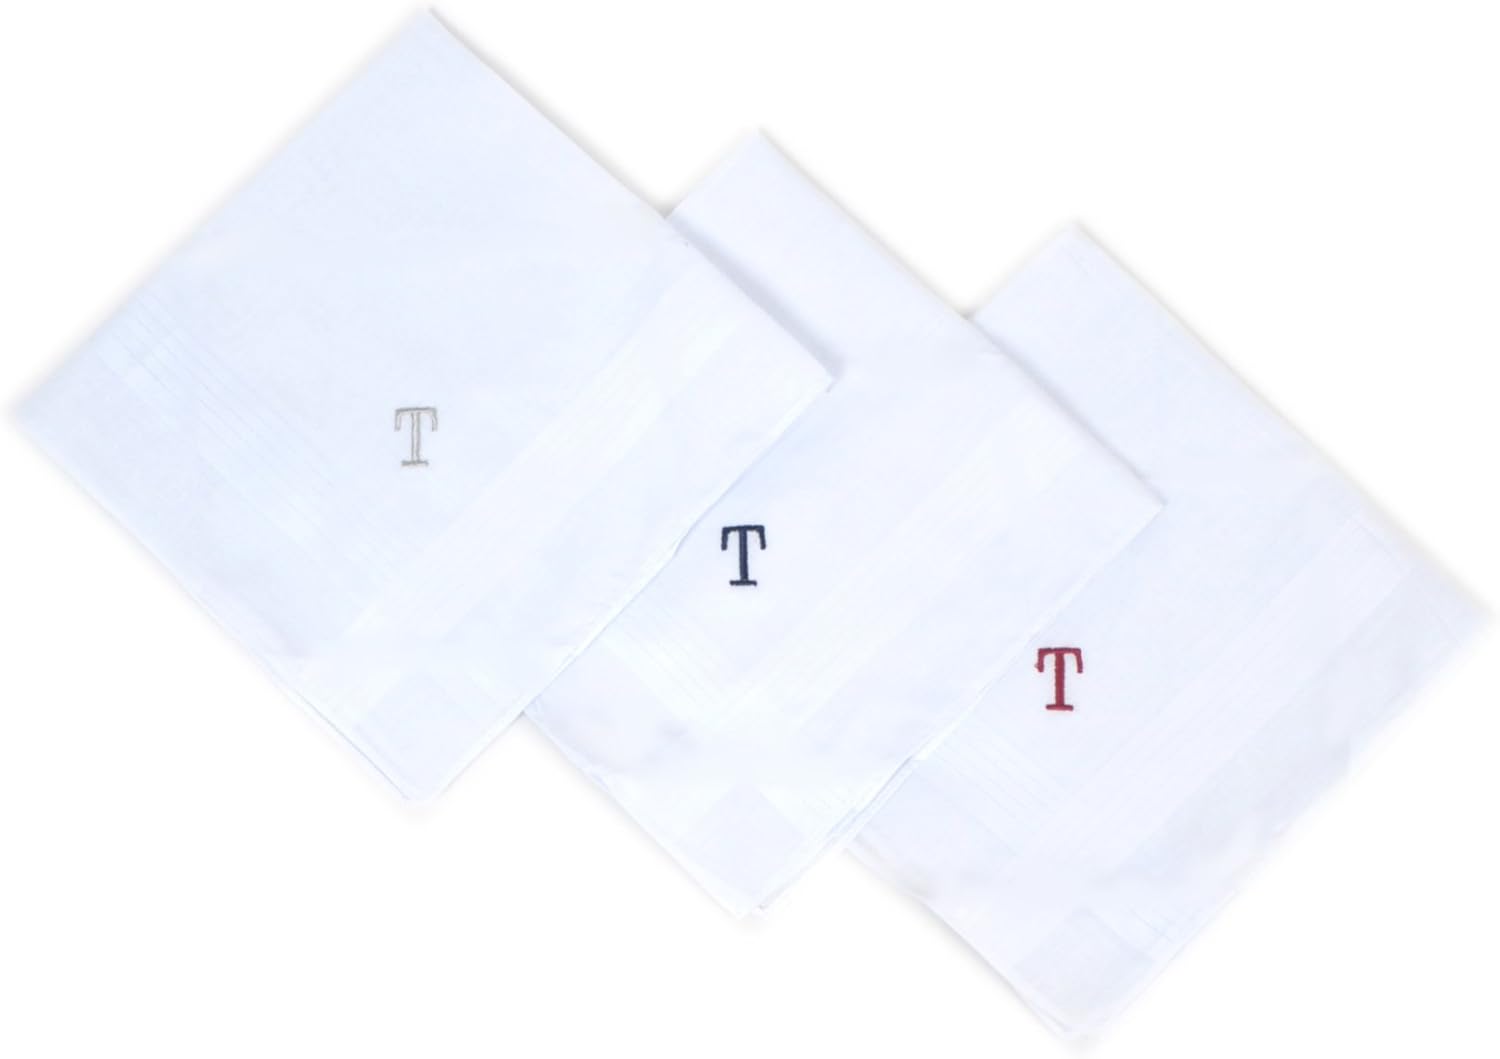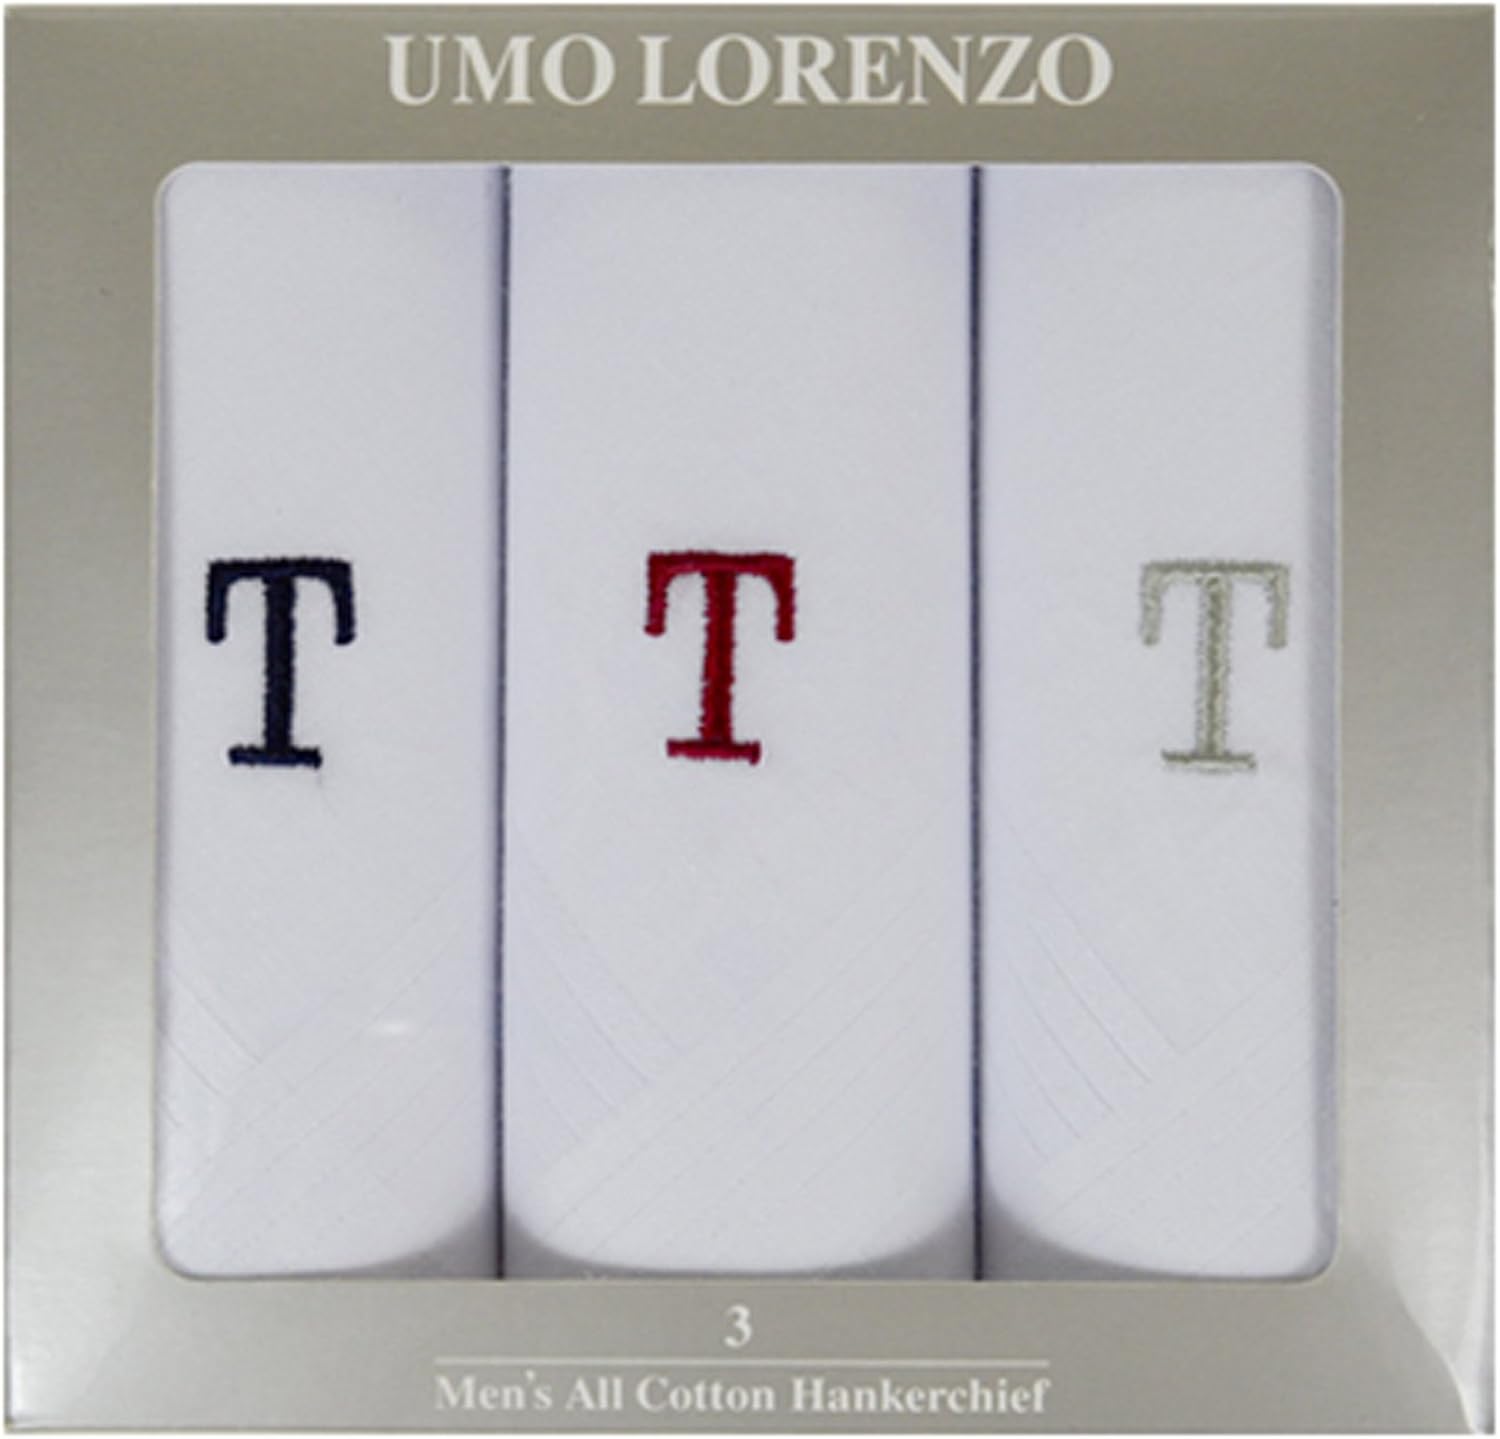
Pure Cotton Initial Letter Embroidered Monogram Handkerchief
Category: AMAZON FASHION
This dashing, handsome set of three handkerchiefs will suit everydays or any occasions. The personalized cotton handkerchiefs come boxed in a set of three and each one is embroidered with a single initial in navy, burgundy and silver. This beautifully made handkerchief is 100% cotton, and each of these handkerchief folds out to measure approximately 16 inches (40.64 cm) by 16 inches (40.64 cm). Each is finished with a hand-rolled and stitched hem. The fabric is soft to the touch and will fit perfectly into any suit or pants pocket. A monogrammed hanky is a classic accessory and will never, ever go out of style. This style of handkerchief is also ideal for keepsake for your wedding, anniversary or any other special occasions.
Features: 100% Pure Cotton, Excellent Quality | Hand Wash Only | handsome set of three handkerchiefs will suit everydays or any occasions | This handkerchief has a beautiful hand-rolled and stitched hem | This monogram hankie measures 16 x 16 inches (40.64 x 40.64 cm) | Initial monogram is inscribed in navy, burgundy and silver color | Brand: Umo Lorenzo